Regional lockout

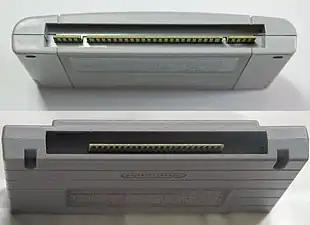
Cases for SFC games in Japan and PAL regions (top) and North American (bottom) regions. Notice the slots in the bottom cartridge to accommodate for plastic tabs in the North American console.

The American Super Nintendo Entertainment System (SNES) and the Super Famicom use differences in cartridge cases. A Super NES cartridge will not fit in a Super Famicom/PAL SNES slot due to its different shape and two pieces of plastic in the SNES slot prevent Super Famicom cartridges from being inserted in the SNES. PAL SNES carts can be fully inserted in Japanese consoles, but a similar chip to the 10NES, called the CIC, prevents PAL games from being played in NTSC consoles and vice versa. While physical modification of the cases (either console or cartridges) is needed to play games from the different regions, in order to play games of different TV systems, a hardware modification is also needed. Region locks could be bypassed using special unlicensed cartridge adapters such as Game Genie. The swapping of cartridge shells also bypasses the physical regional lockout.